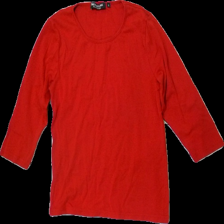
View: front
Type: Top
Category: Ladies
Brand: Signature
Colors: Red
Material: 100% cotton
Cut: Regular
Size: S
Season: All
Damage location: top left
Damage 2 location: top right
Damage 3 location: bottom left
Price range: 50-100
Recommended usage: Reuse
Description: röd tröja med trekvartsärmar